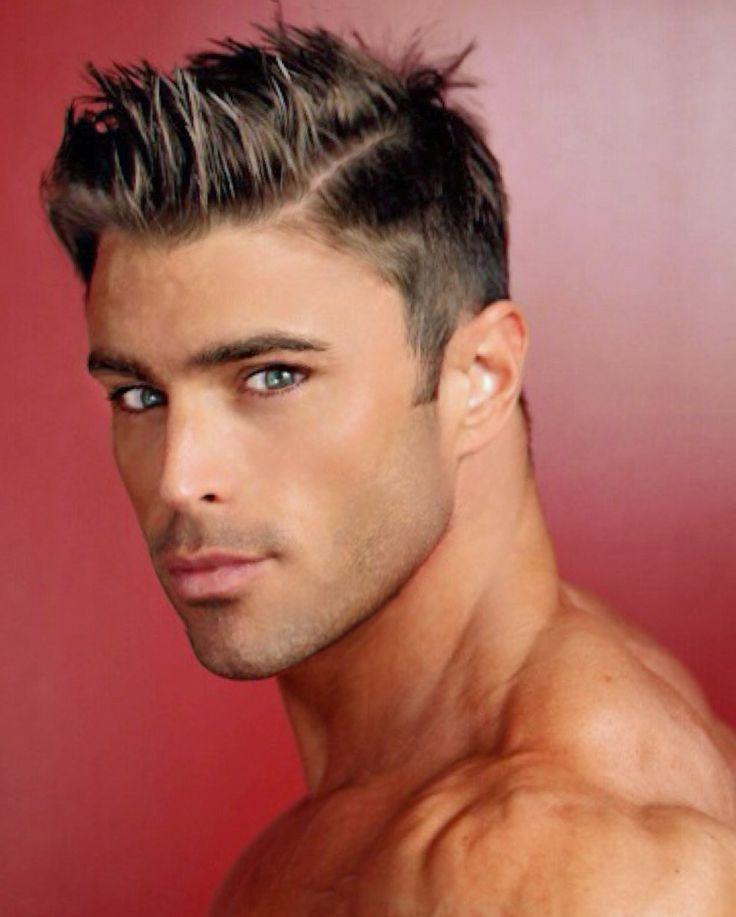
Gender: men